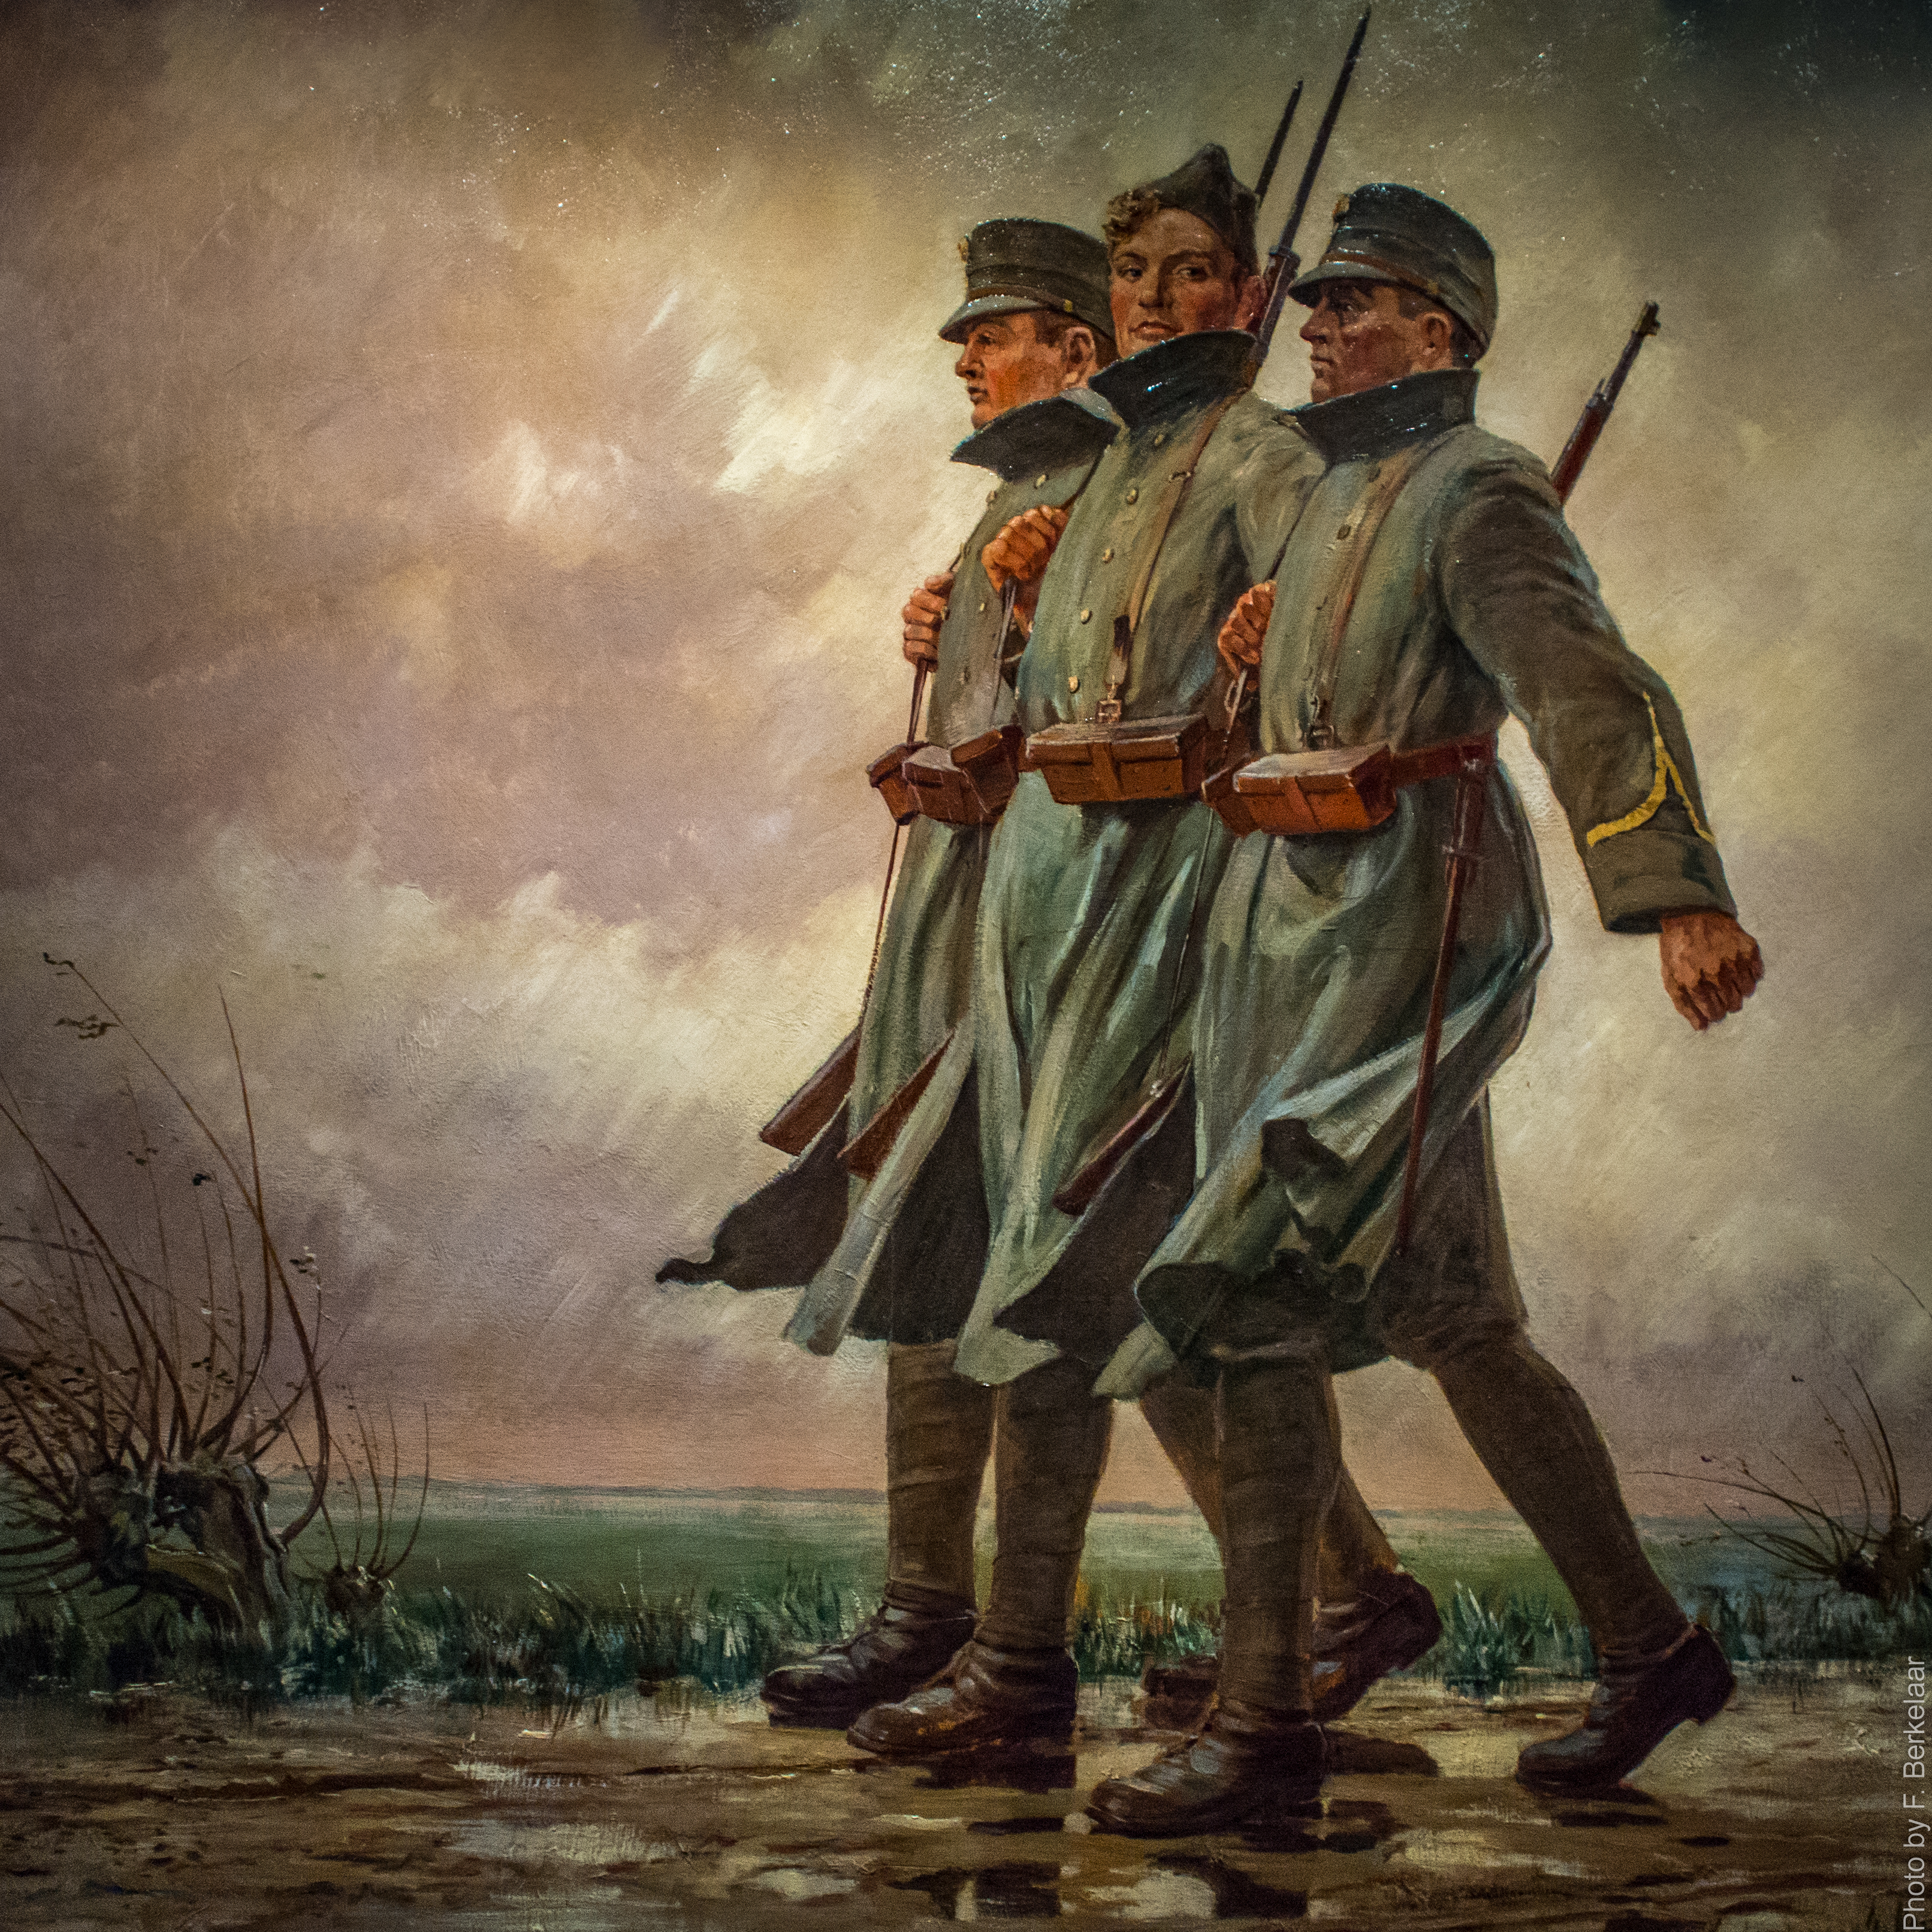
person, military, soldier, army, museum, profession, nederland, militar, utrecht, screenshot, nl, defensie, sdm, leger, nmm, soest, soesterberg, militair, stichtingdefensiemusea, soesterbergairport, mythology, warlord